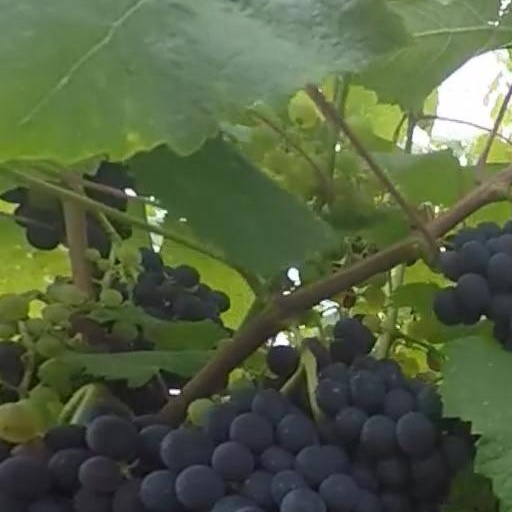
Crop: grape